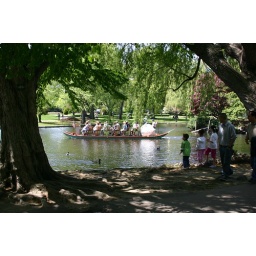
Mother Day 2007 first day of the year swan boats are in the water